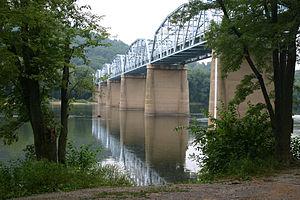
Le Potomac est un fleuve de l'Est des États-Unis.
Le Point of Rocks Bridge est un pont routier américain franchissant le Potomac entre le comté de Frederick dans le Maryland et le comté de Loudoun en Virginie. Ce pont en treillis construit en 1939 est emprunté par l'U.S. Route 15.